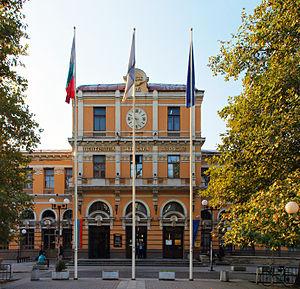
La gare Centrale de Plovdiv est la principale gare ferroviaire desservant la ville et la municipalité de Plovdiv, la deuxième ville la plus peuplée en Bulgarie.